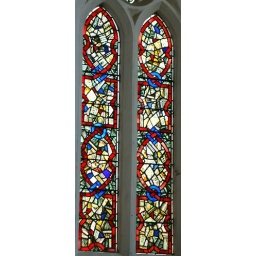
Stained glass windows probably broken by Mounmouth's soldiers in St. Cuthberts Church in Wells, Somersetshire.